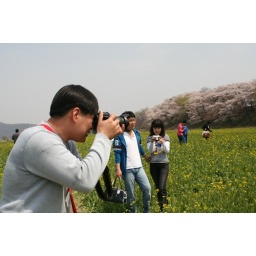
man photographing in flower field